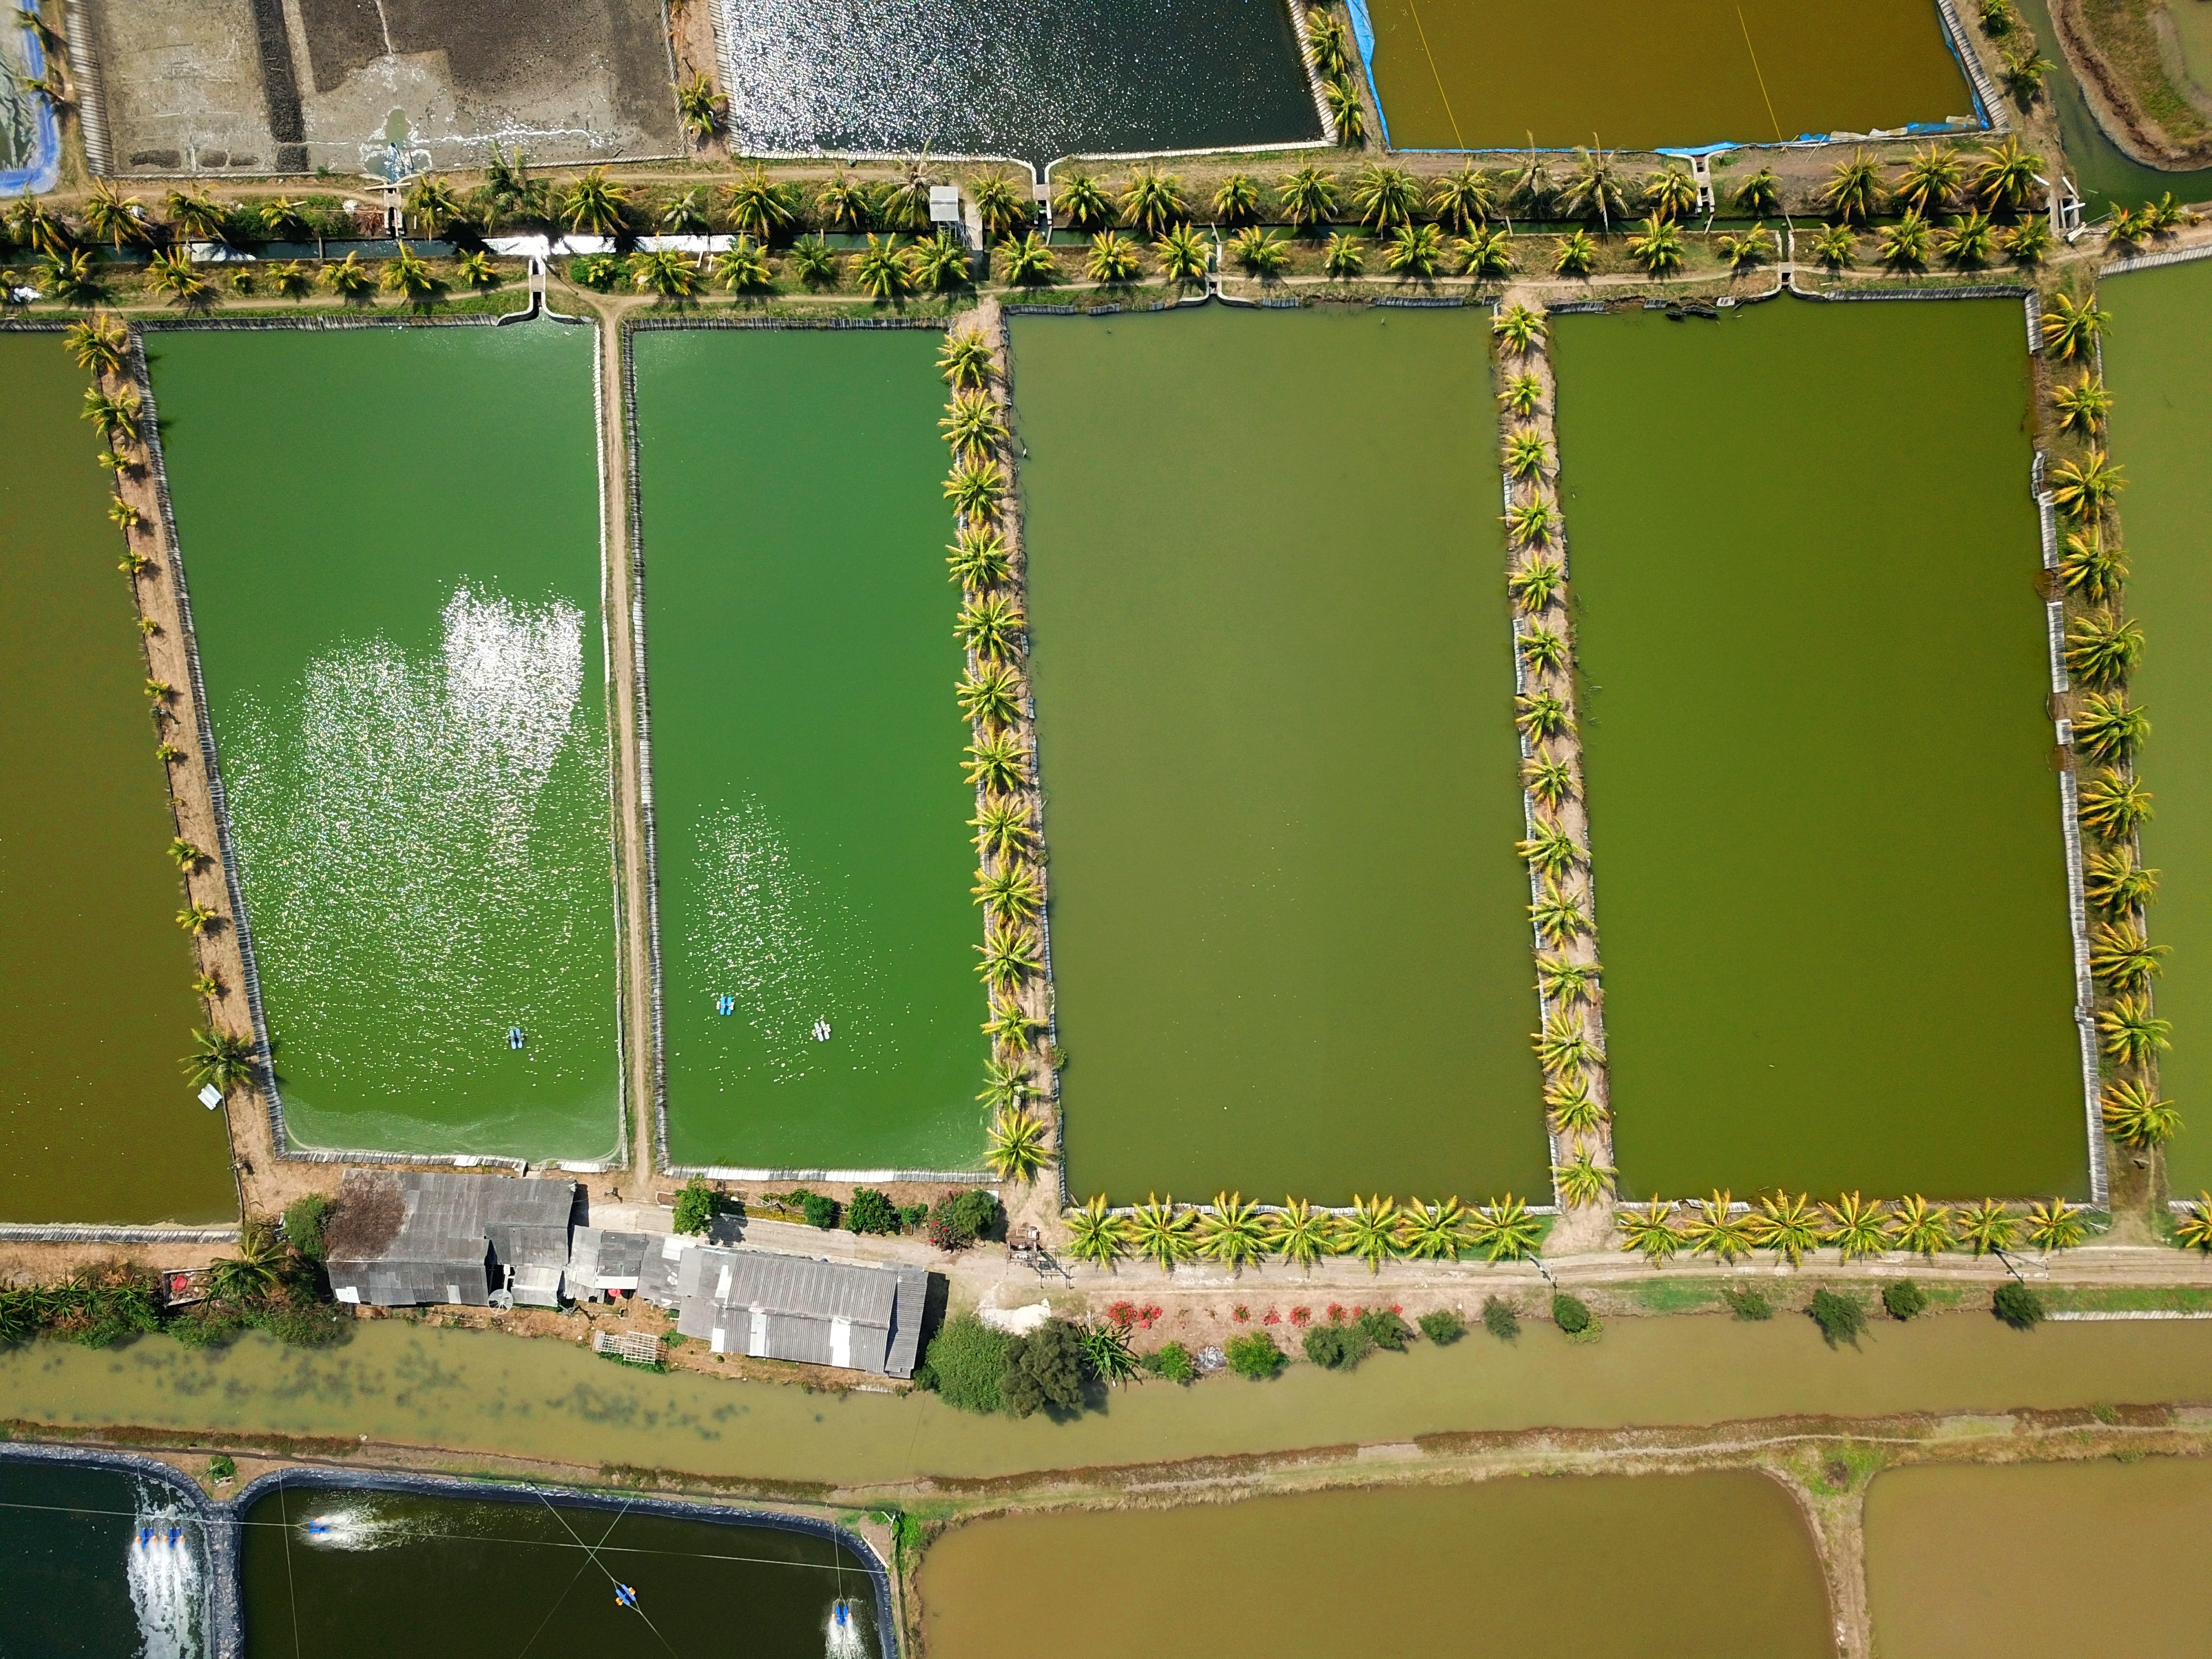
green, water, aerial photography, architecture, urban design, landscape